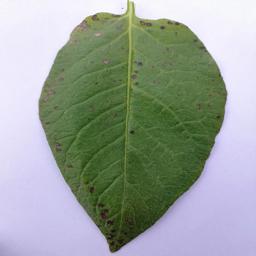
Etiqueta: Tizon_Temprano